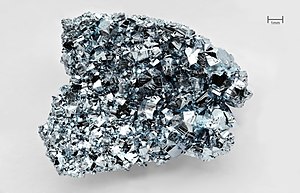
Tungmetal
Grundstoffet Osmium et et tungmetal, og det har en massefylde som er nsæten dobbelt så høj som blys.
Et tungmeteal er generelt defineret som et metal, der har høj massefylde, atomvægteller atomnummer. Der findes flere definitioner af, hvilke metaller der hører under tungmetallerne. En af de tidligste referencer til ordet tungmetal findes i Niels Bjerrums Lærebog i uorganisk kemi fra 1932, hvor det defineres som et metal med en massefylde større end 4 g/cm³. Denne definition fik dog aldrig officiel status.